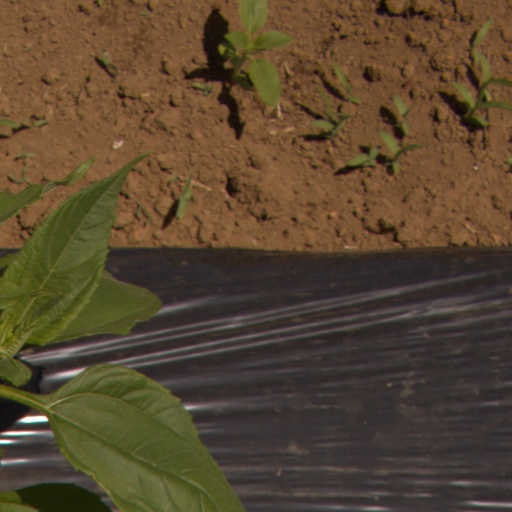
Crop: Jerusalem artichoke